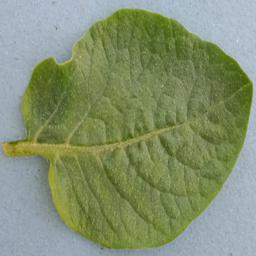
Etiqueta: Sana